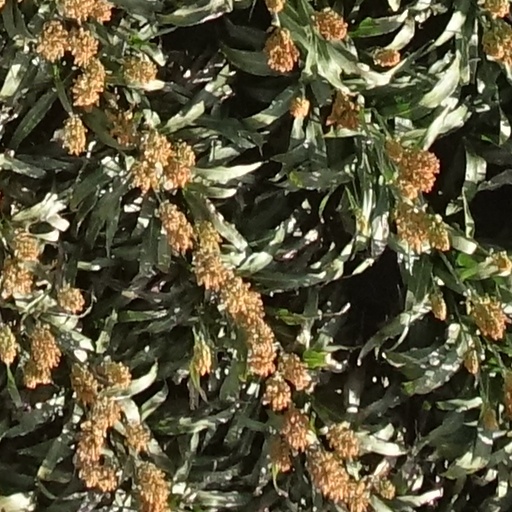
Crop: sorghum